Waischenfeld Castle

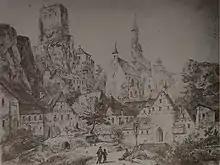
Waischenfeld Castle, pencil drawing (c. 1830) by Domenico Quaglio the Younger

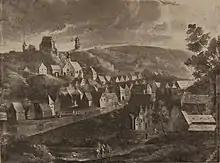
Waischenfeld Castle, from a painting (1802) by Sebastian Förtsch

The first clues to a castle in the village of Waischenfeld date to 1079, when "Wirint von Waischenfeld" was mentioned in the records as a member of an important noble family in the area of the middle Wiesent. The Waischenfelds were related to the dynastic family of the lords of Aufseß.